Describe the emotion expressed in this image:  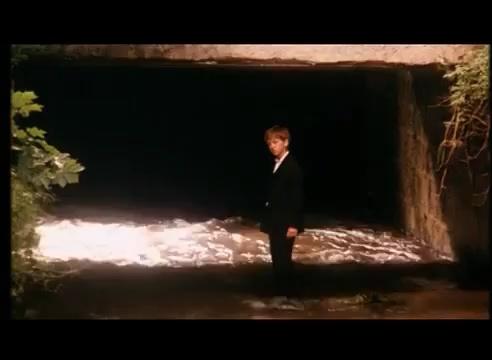
This person displays Suffering, valence and arousal with moderate intensity.